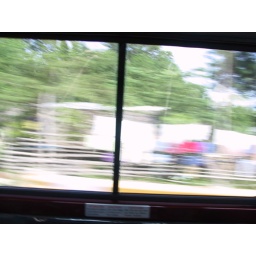
forest village by the road